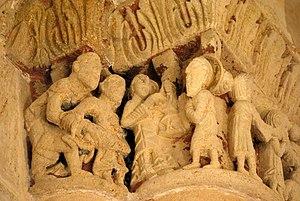
Église Saint-Quentin de Baron, Gironde
L'église Saint-Quentin est une église catholique située dans la commune de Saint-Quentin-de-Baron, dans le département de la Gironde, en France.